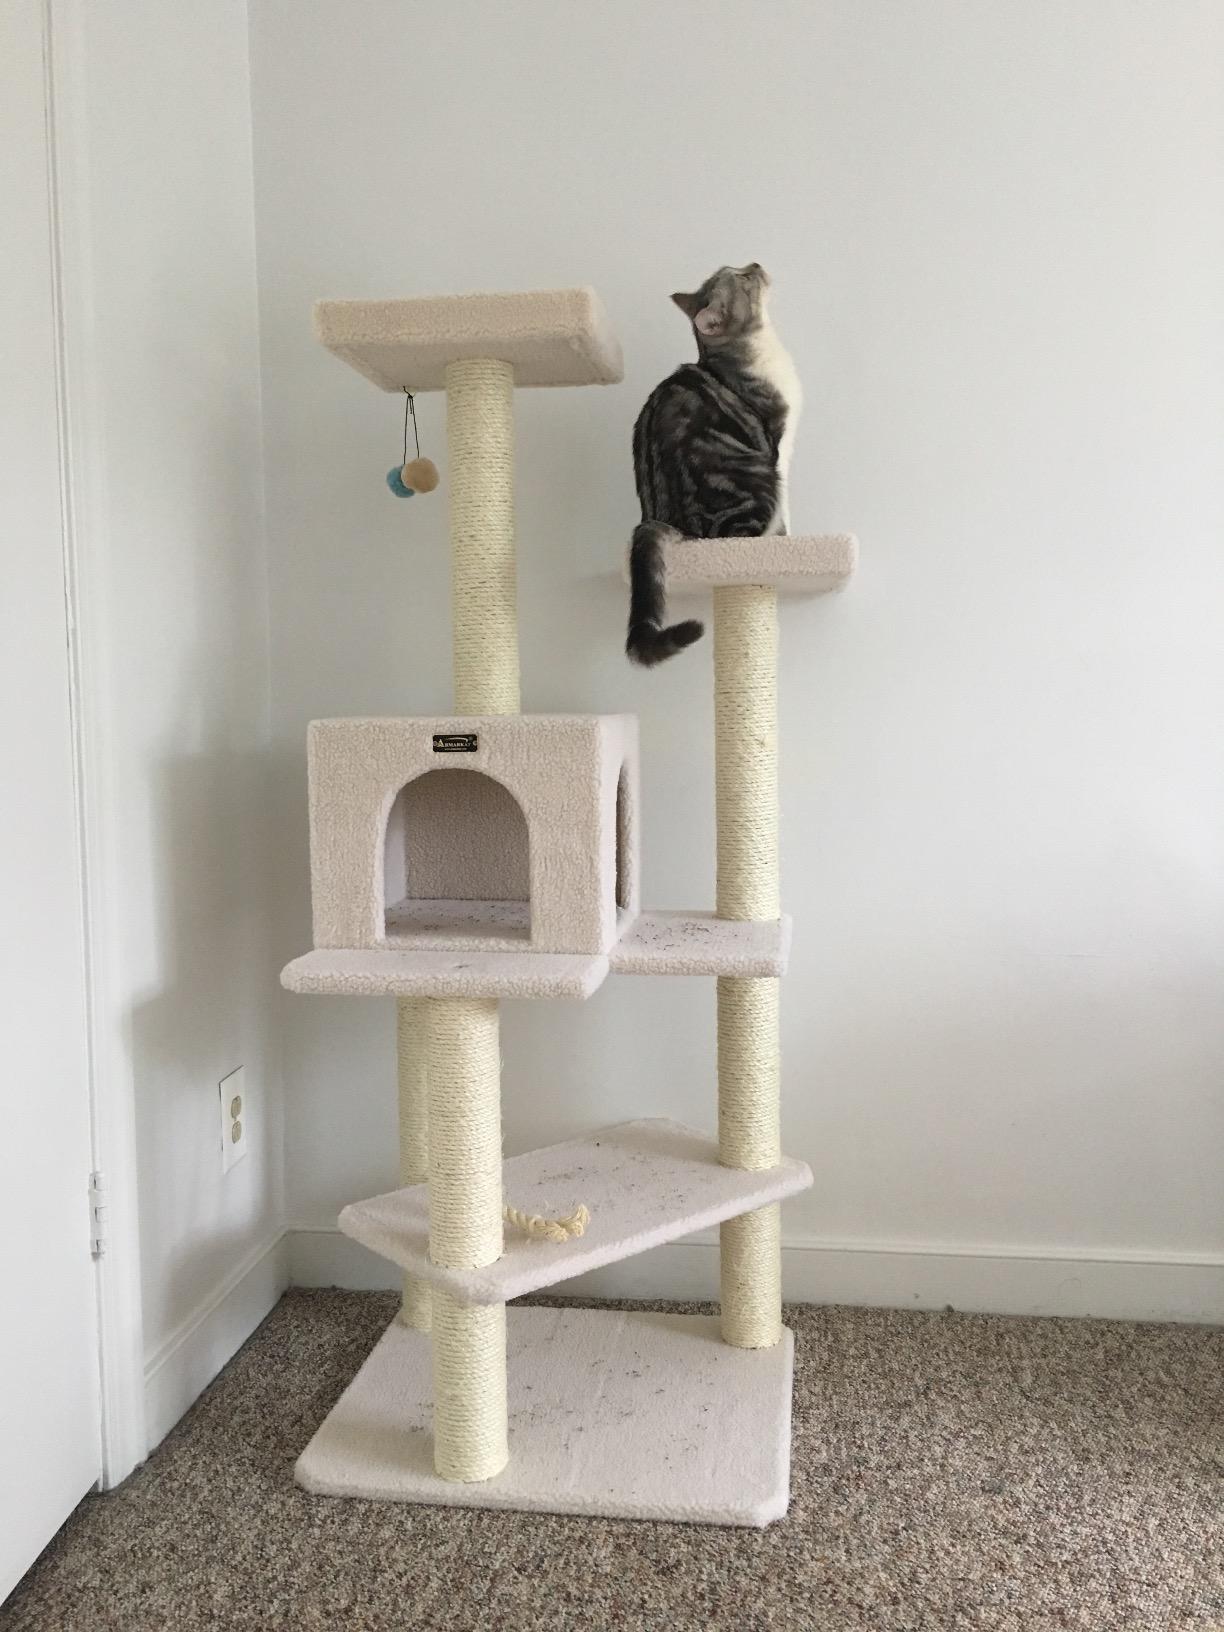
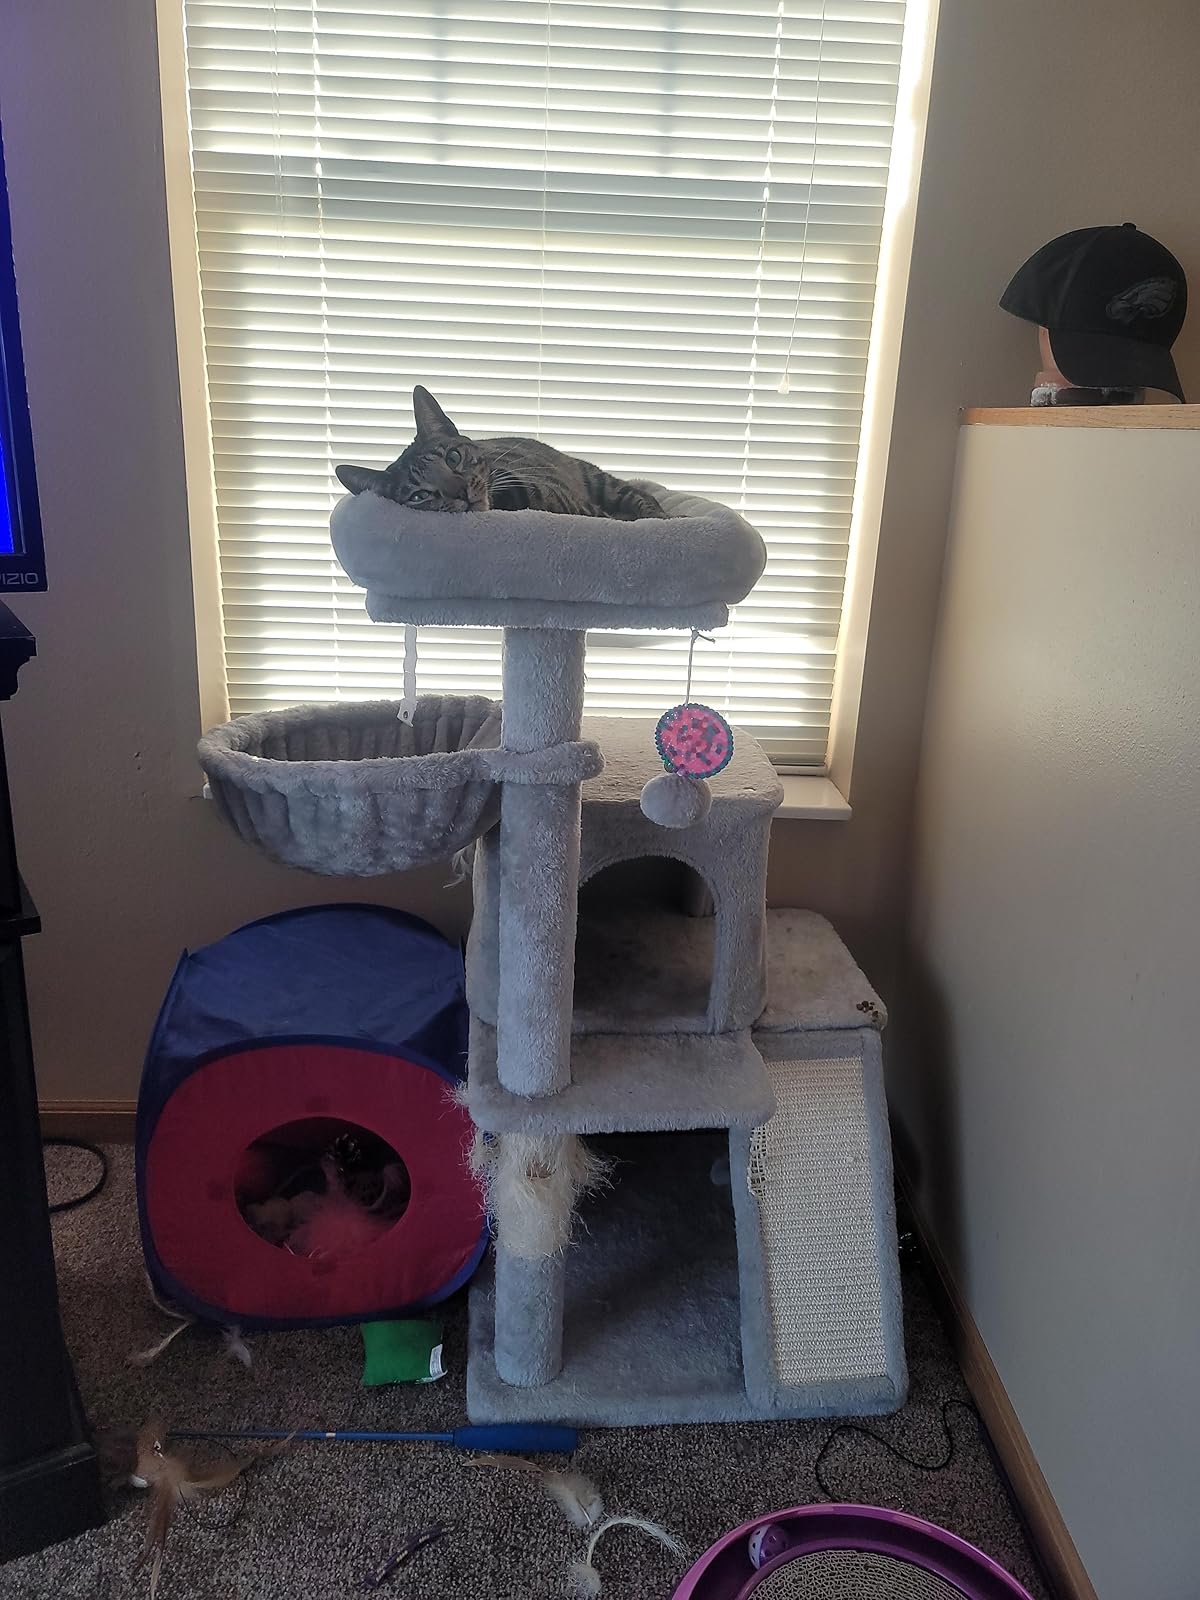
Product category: items_cat tree
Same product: no